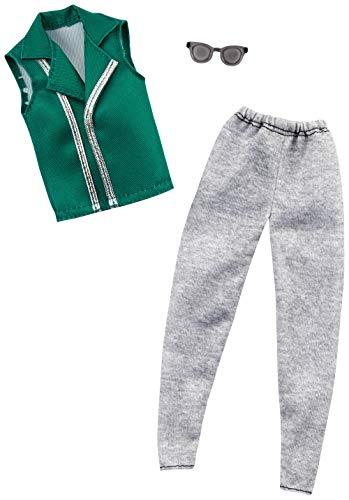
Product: Barbie Ken Fashions 4
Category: Toys & Games | Dolls & Accessories | Doll Accessories
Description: ​Mix and match with other Ken doll clothes and accessories to spark imaginations and storytelling fun each sold separately, subject to availability.
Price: $4.99
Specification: ProductDimensions:9x1x4.5inches|ItemWeight:1.76ounces|ShippingWeight:1.76ounces(Viewshippingratesandpolicies)|ASIN:B07Z5QBTKT|Itemmodelnumber:GHX49|Manufacturerrecommendedage:36months-6years